Devil City Angels

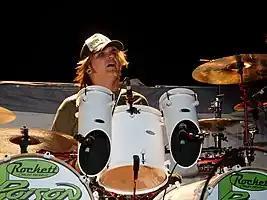
Drummer Rikki Rockett

In December 2015, Rockett announced that he had been battling throat cancer. In July 2016, he reported that he is now cancer-free. The band briefly went on tour in 2016.